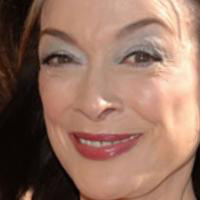
Age group: age 56-65